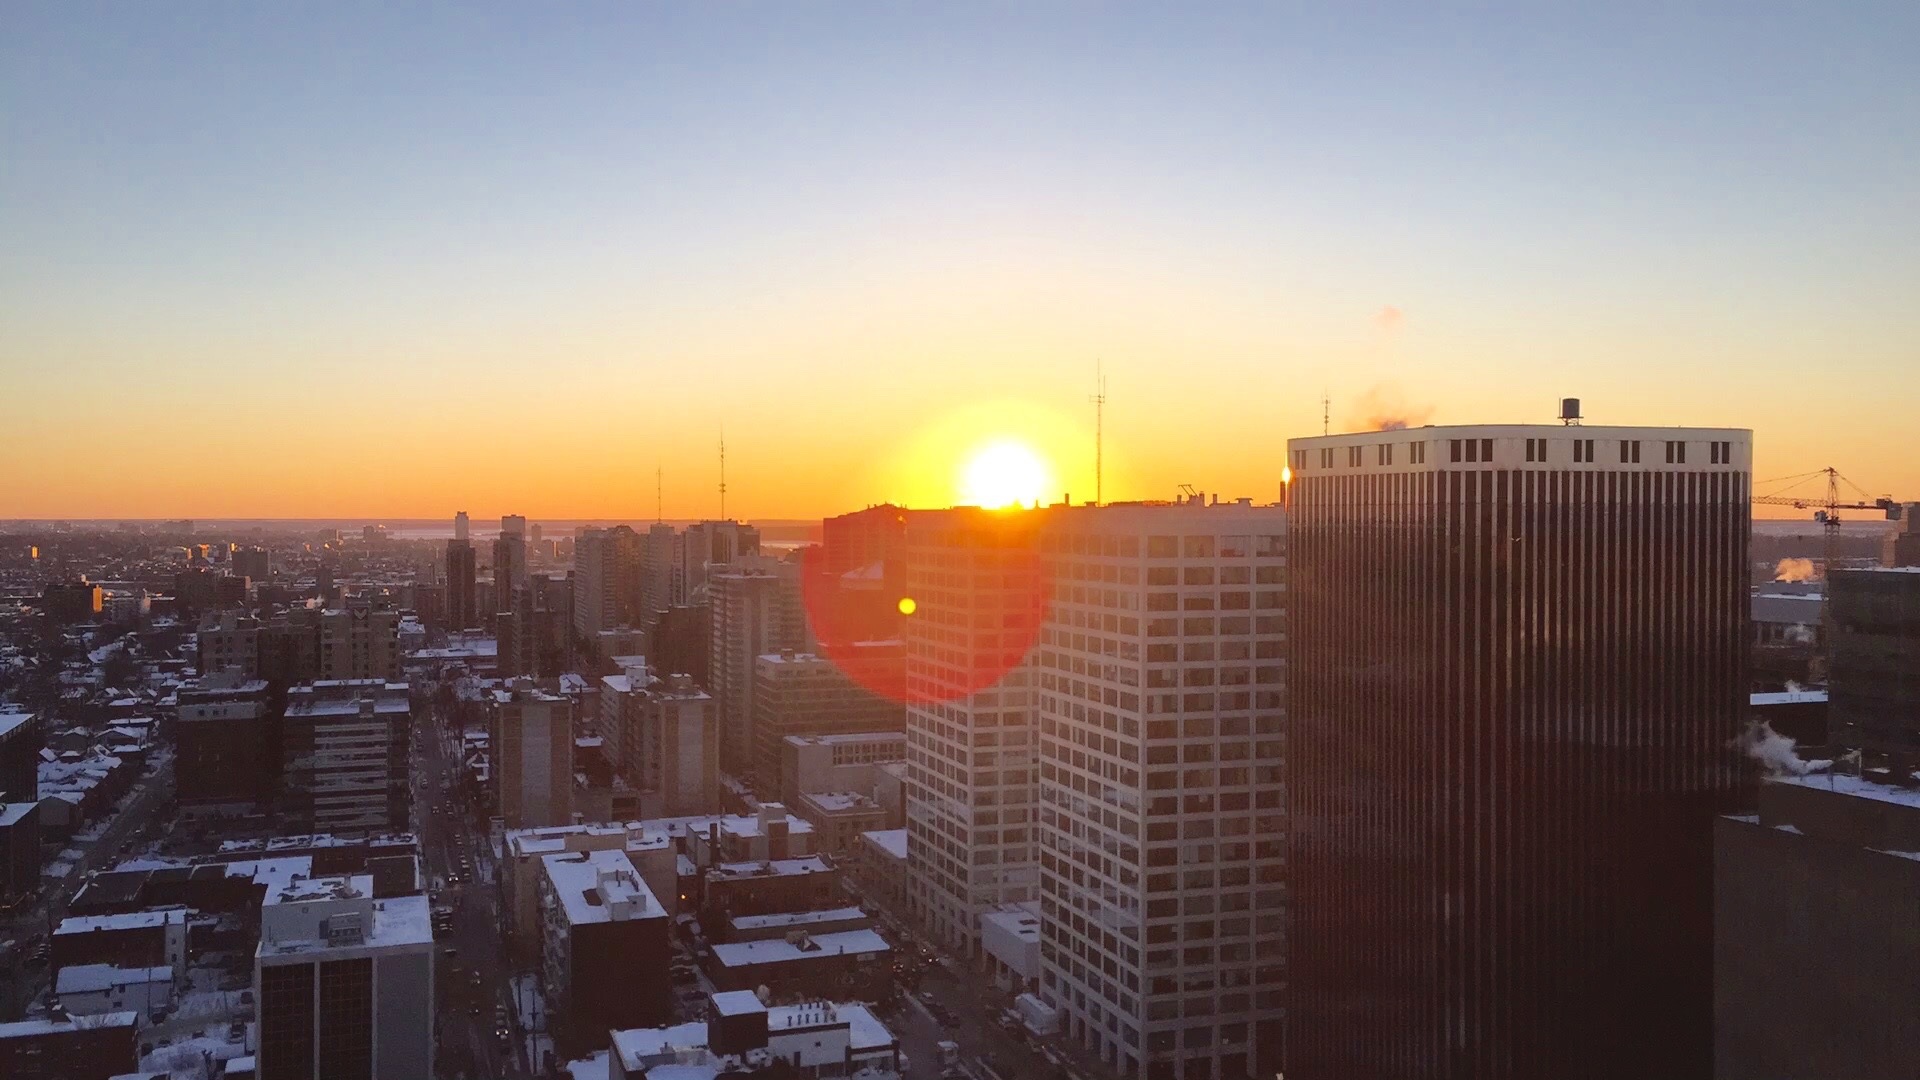
horizon, sky, sunrise, sunset, skyline, sunlight, morning, dawn, city, skyscraper, cityscape, downtown, dusk, evening, haze, metropolis, afterglow, atmospheric phenomenon, human settlement, metropolitan area